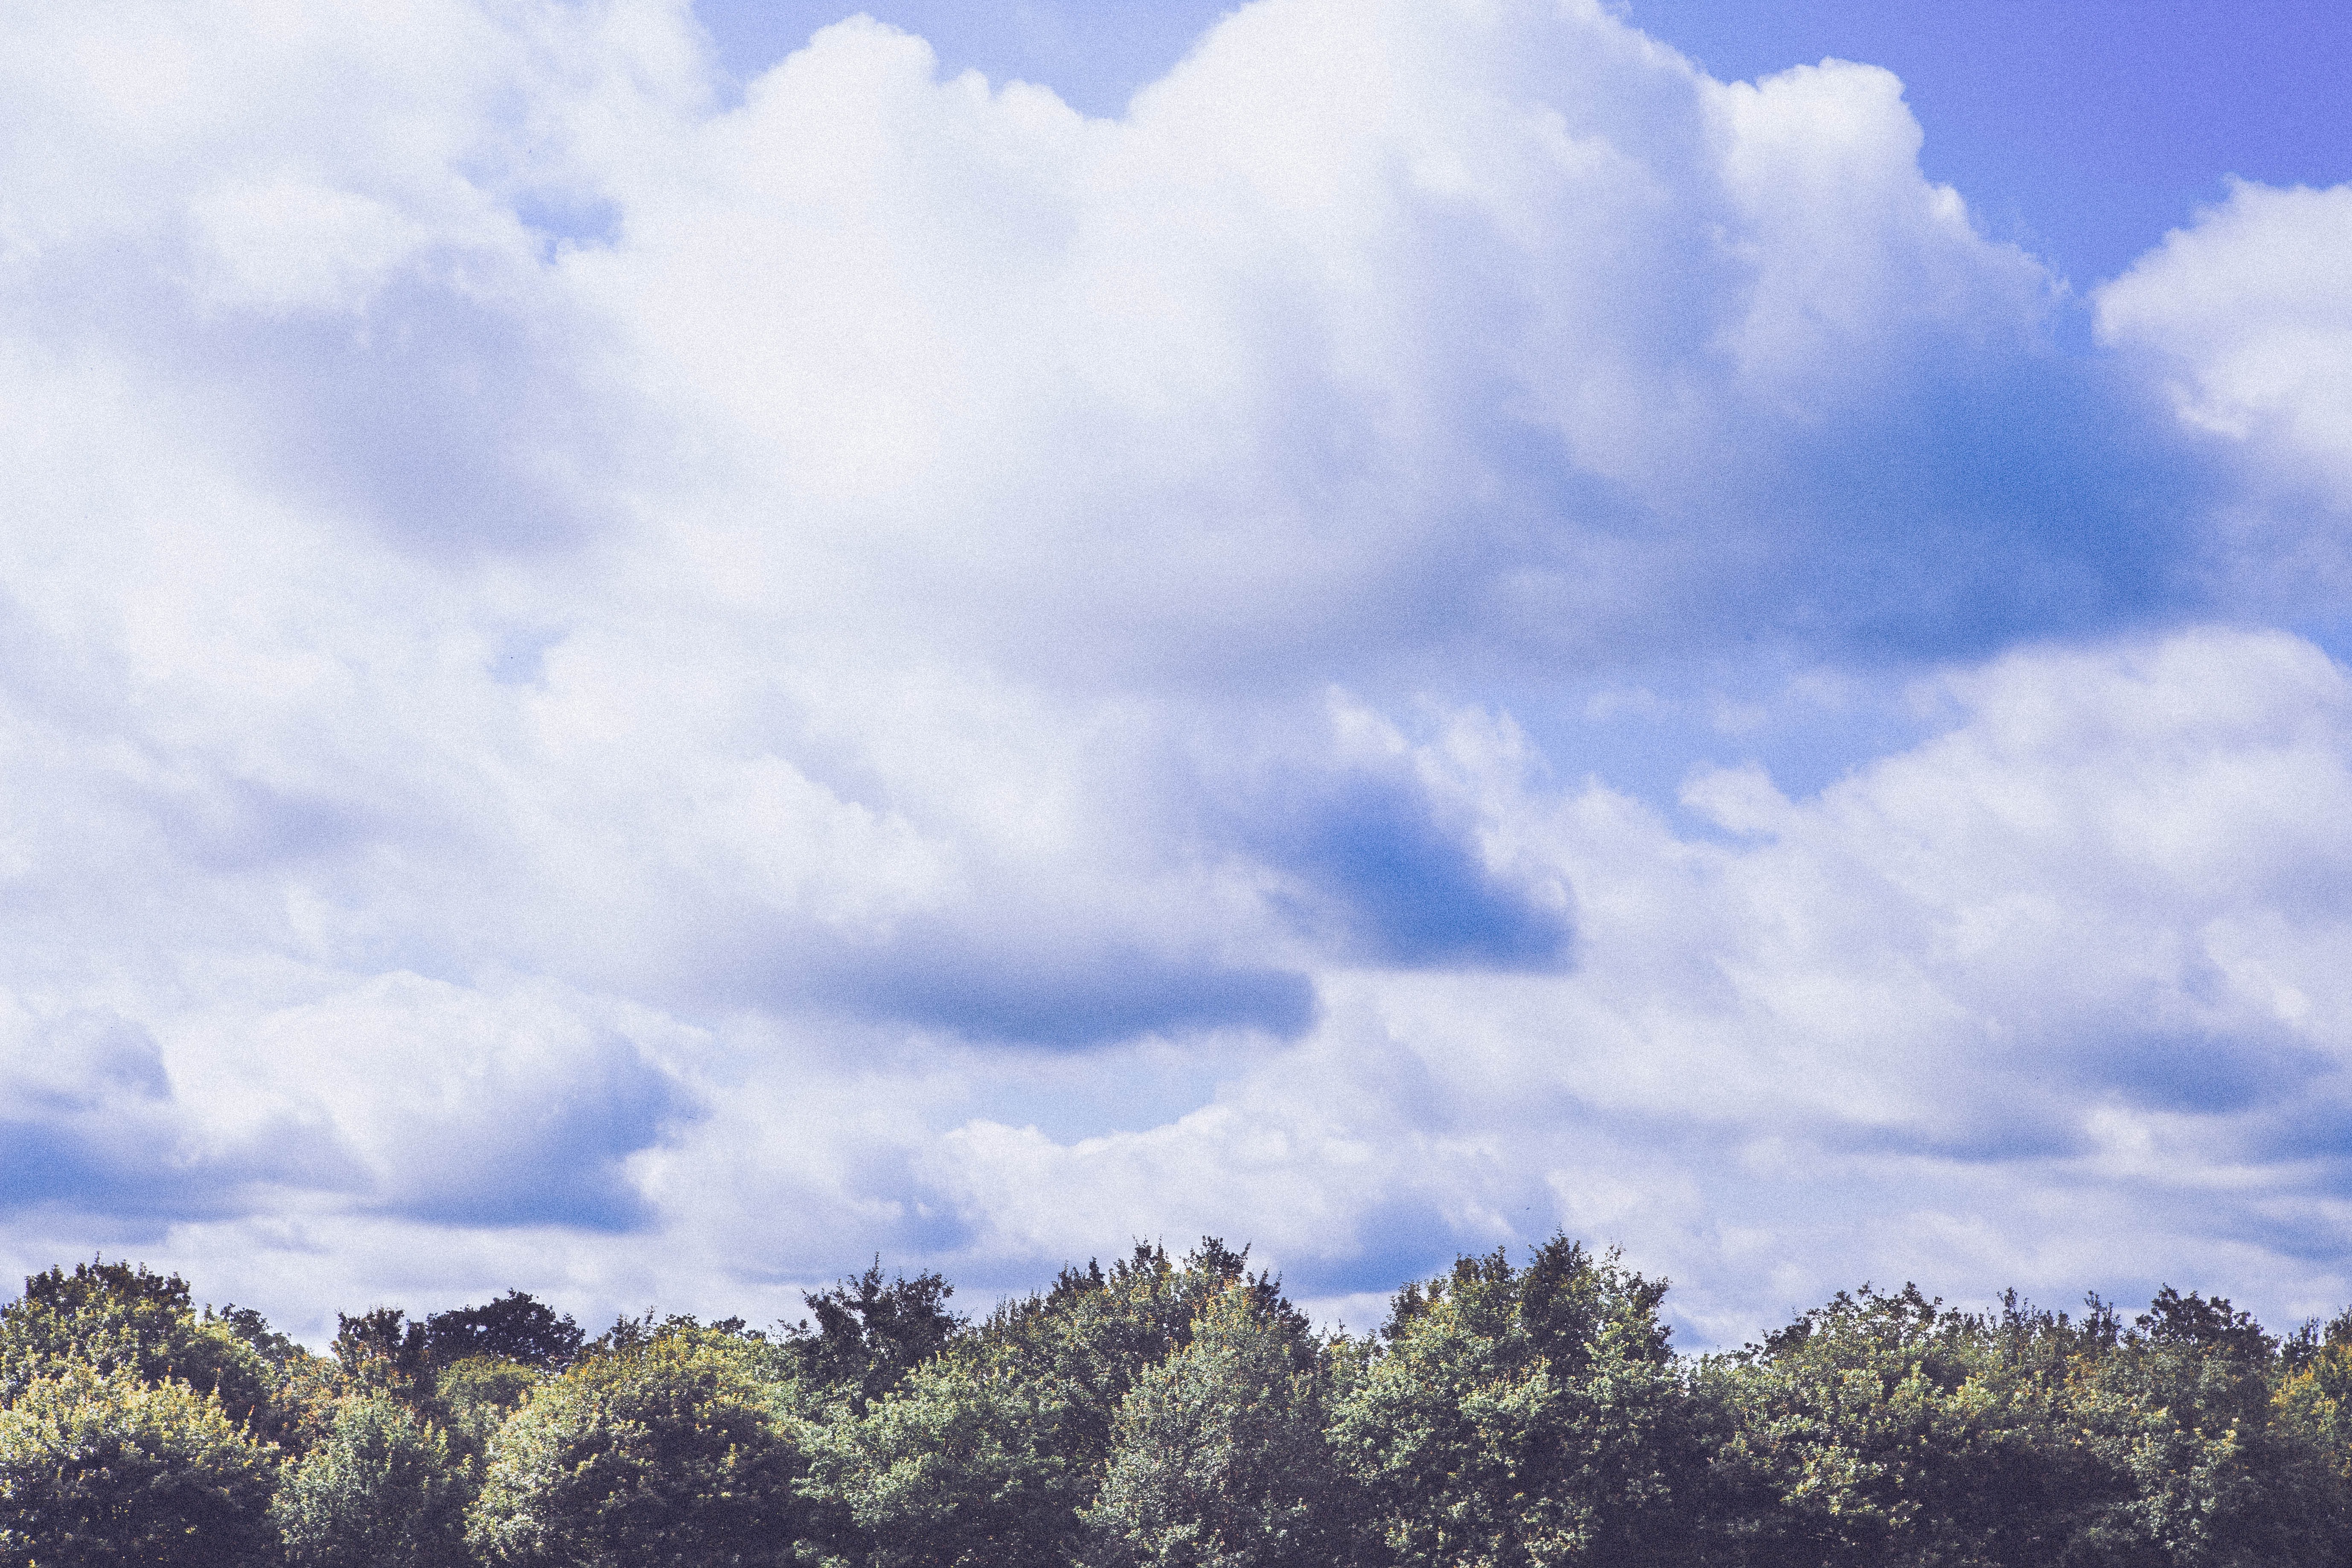
landscape, tree, nature, forest, grass, horizon, mountain, cloud, sky, field, meadow, prairie, sunlight, hill, dusk, weather, cumulus, clouds, grassland, ecosystem, rural area, meteorological phenomenon, atmosphere of earth